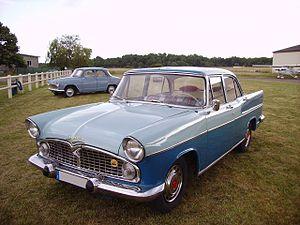
Simca Chambord (à droite) et Simca Aronde P60.